Henry Festing Jones

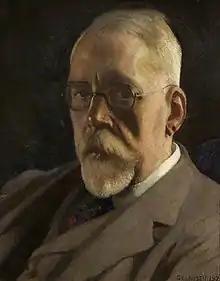
Henry Festing Jones, 1923 portrait by George Clausen

Henry Festing Jones (30 January 1851 – 23 October 1928) was an English solicitor and writer, known as the friend and posthumous biographer of Samuel Butler.